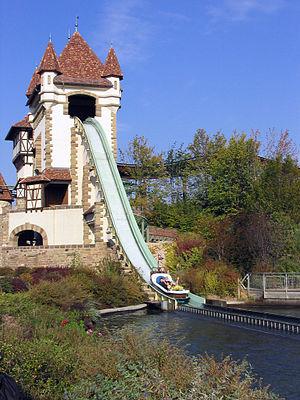
"Alpenexpress ""Enzian"" à Europa-Park en Allemagne
Erlebnispark Tripsdrill est un parc d'attractions situé à Cleebronn, dans le Bade-Wurtemberg. Il est considéré comme le plus vieux parc d'attractions d'Allemagne, il a célébré en 2004 ses 75 ans. Chaque année, il accueille environ 600 000 visiteurs.
Branson USA